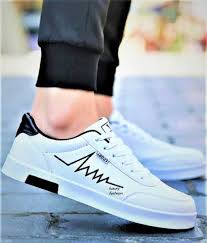
Label: Sneaker